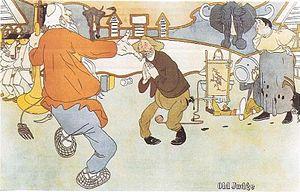
Ilia Iefimovitch Répine est un peintre russe né le 24 juillet 1844 et mort le 29 septembre 1930 à Kuokkala.